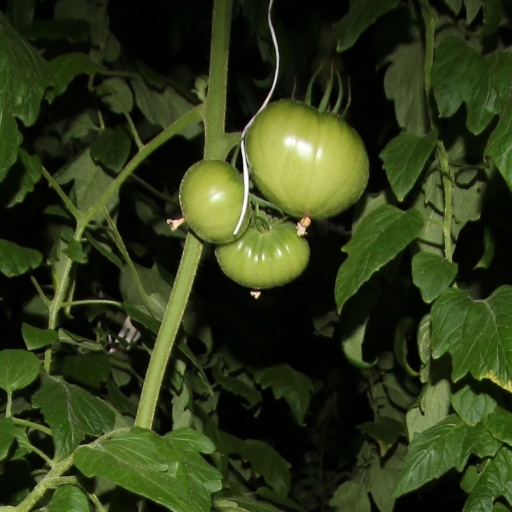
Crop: tomato